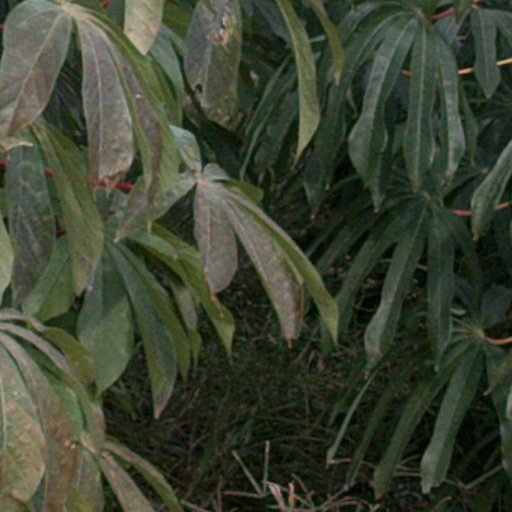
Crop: cassava